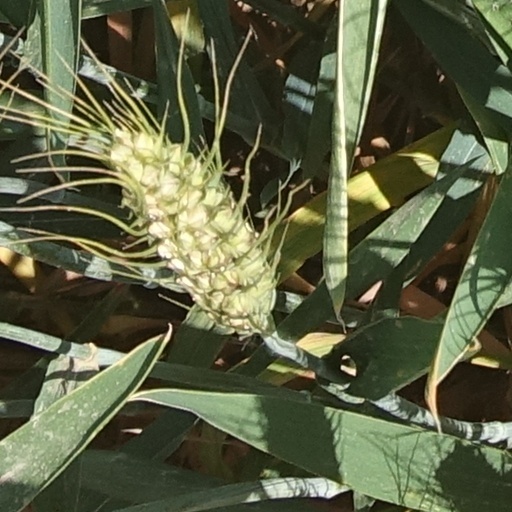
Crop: wheat